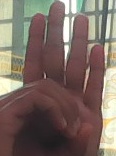
ASL sign: 0